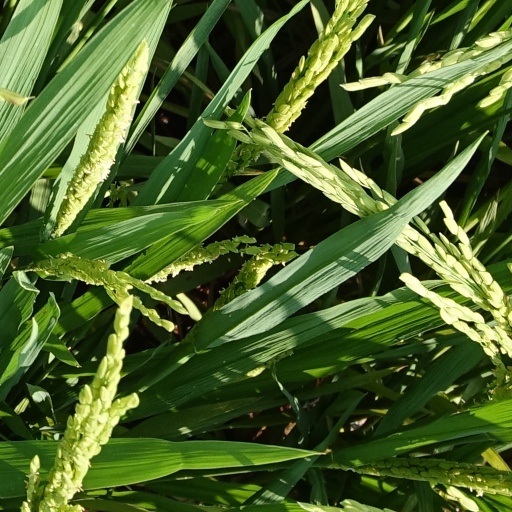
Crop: rice